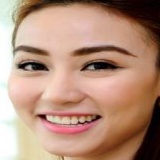
diễn viên Ngân Khánh